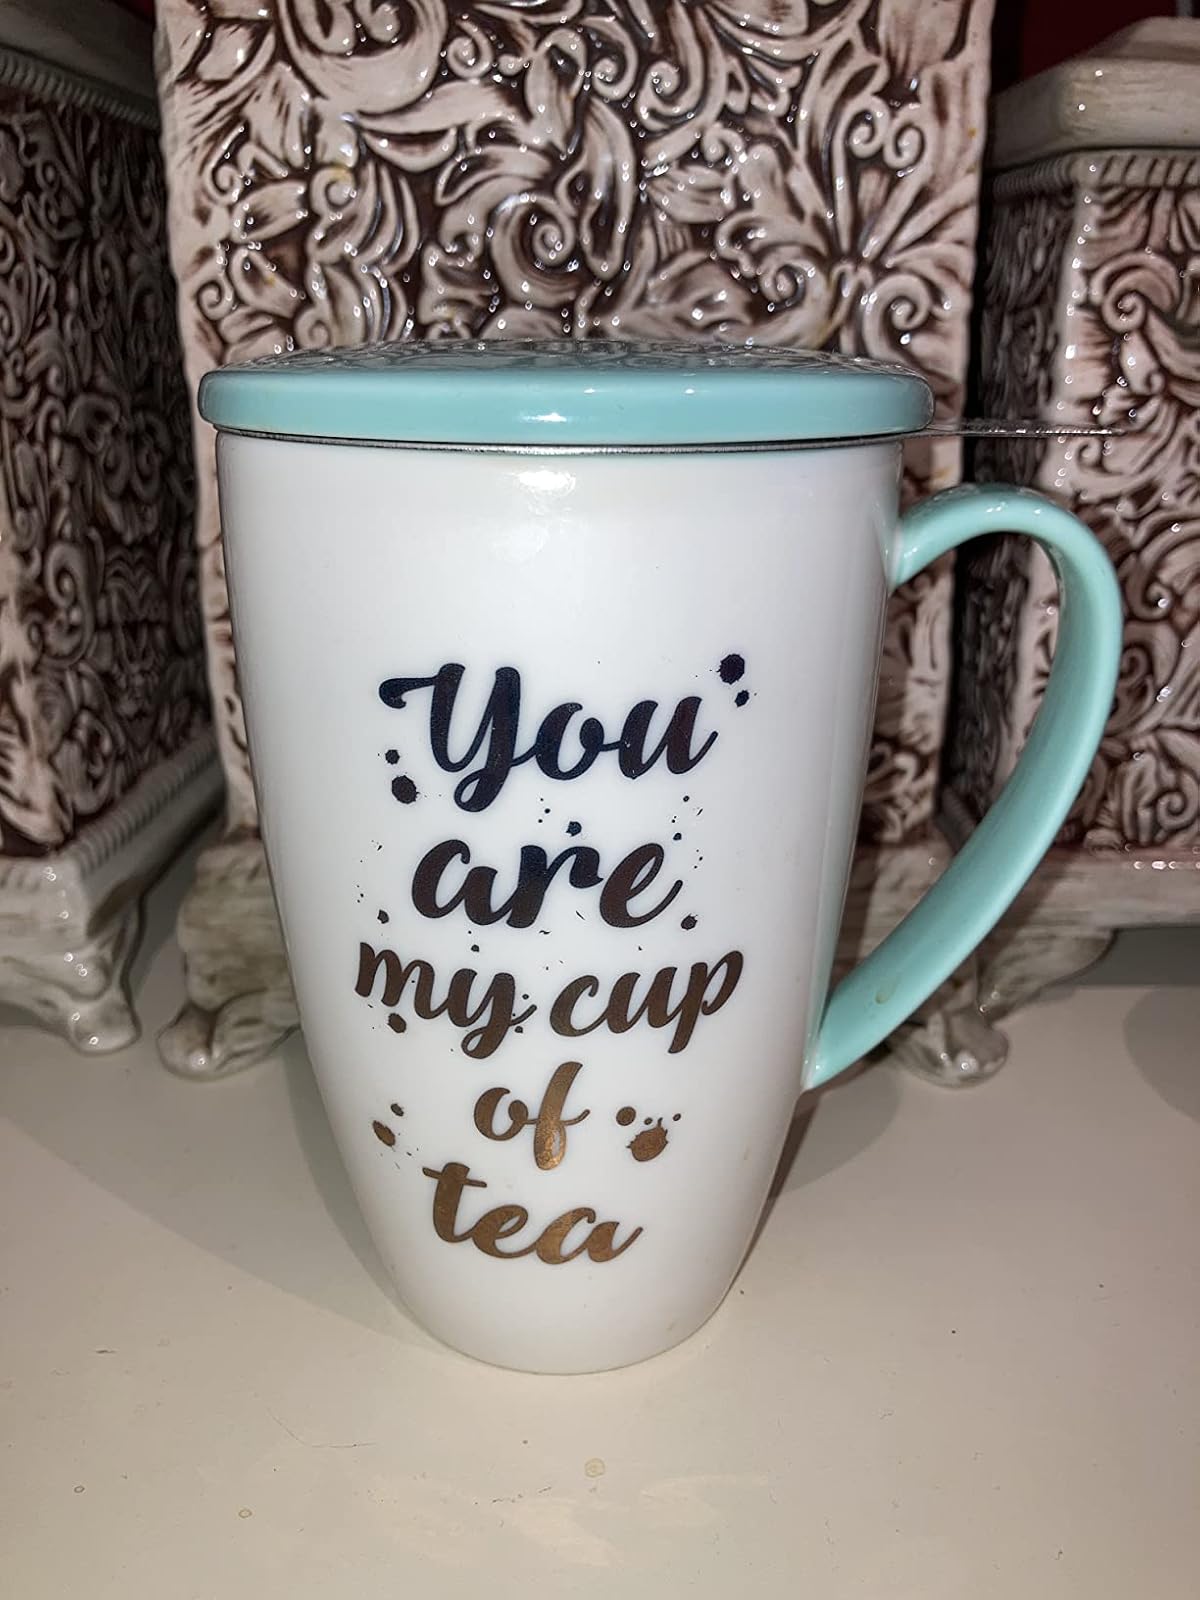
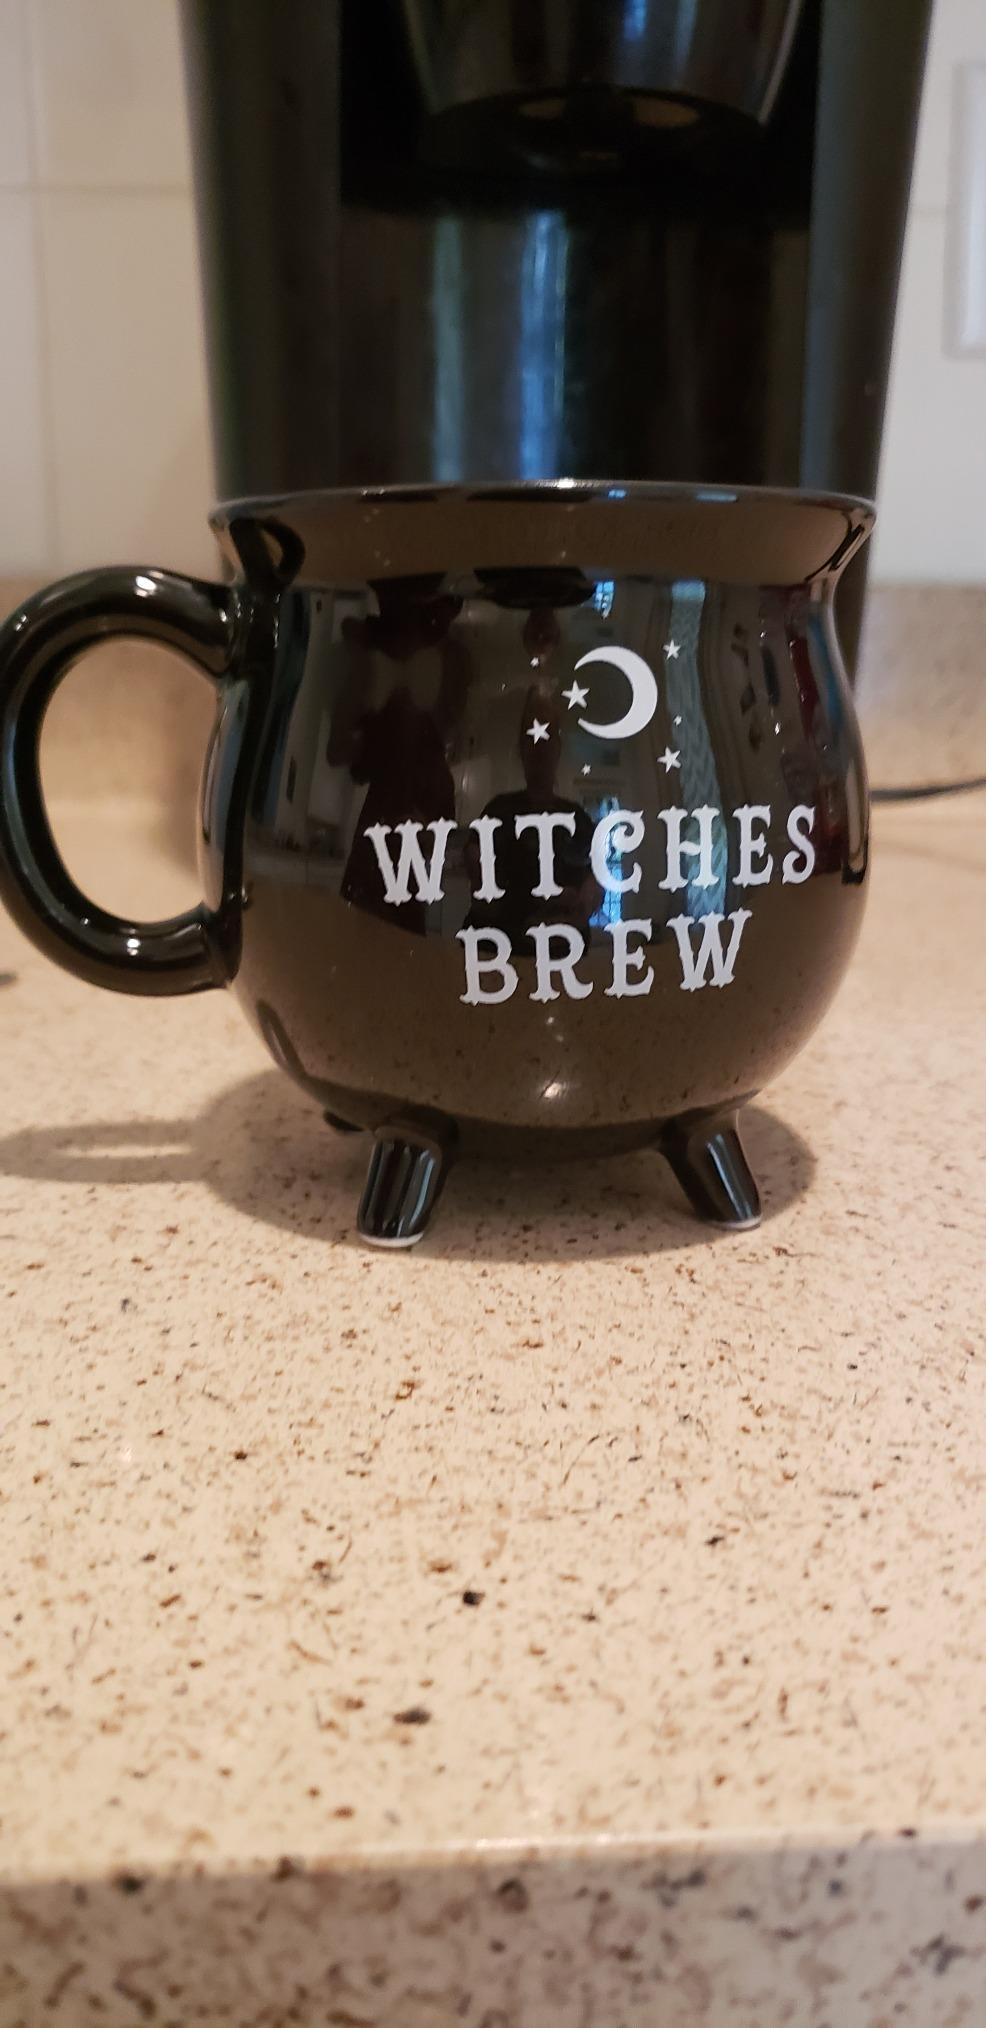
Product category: items_mug
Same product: no